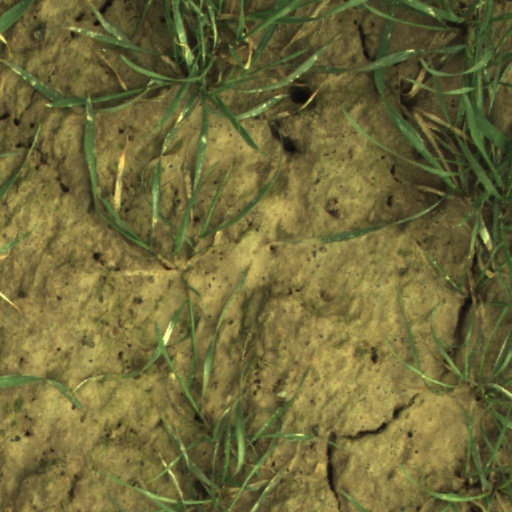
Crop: wheat